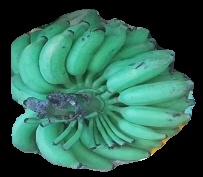
Variety: elakki-bale
Grade: grade2